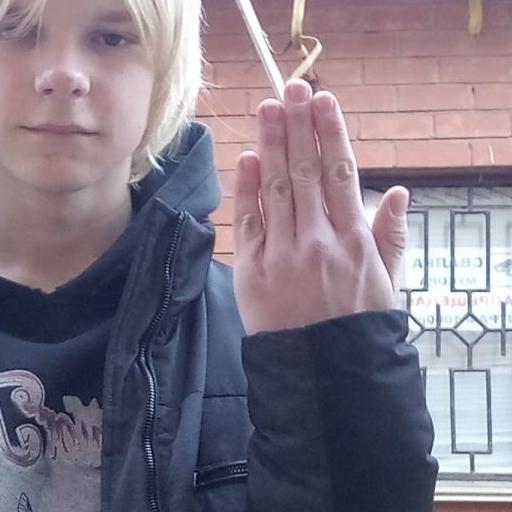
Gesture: stop_inverted